History of the Jews in India

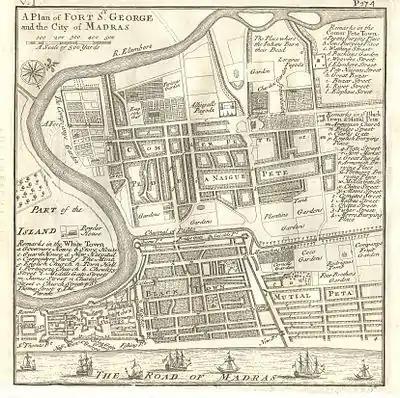
A plan of Fort St George and the city of Madras in 1726, shows the "Jews Burying Place" (marked as "b."), the "Jewish Cemetery Chennai", Four Brothers Garden and Bartolomeo Rodrigues Tomb

Jews also settled in Madras (now Chennai) soon after its founding in 1640. Most of them were coral merchants from Livorno, the Caribbean, London, and Amsterdam who were of Portuguese origin and belonged to the Henriques De Castro, Franco, Paiva or Porto families.